Princess Amalia Wind Farm

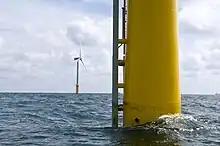
Close-up of the wind farm

Building this wind farm was an initiative of Eneco and Econcern. Upon completion, Eneco CEO Jeroen de Haas complained that the required procedures took seven years. By contrast, it only took two years to actually build. Project manager Bernard van Hemert stated that the long delay to obtain approval led to the project using a model of wind turbine (the Vestas V80-2MW) which was state-of-the-art at the start of project planning, but no longer the largest-capacity wind turbine on the market by the time of construction. (For example, the Thorntonbank Wind Farm off the adjacent Belgian coast uses larger 5 MW wind turbines from REpower.) However, the V80-2MW is considered a proven design with over 2700 units installed globally by 2008, thereby reducing the project risks.